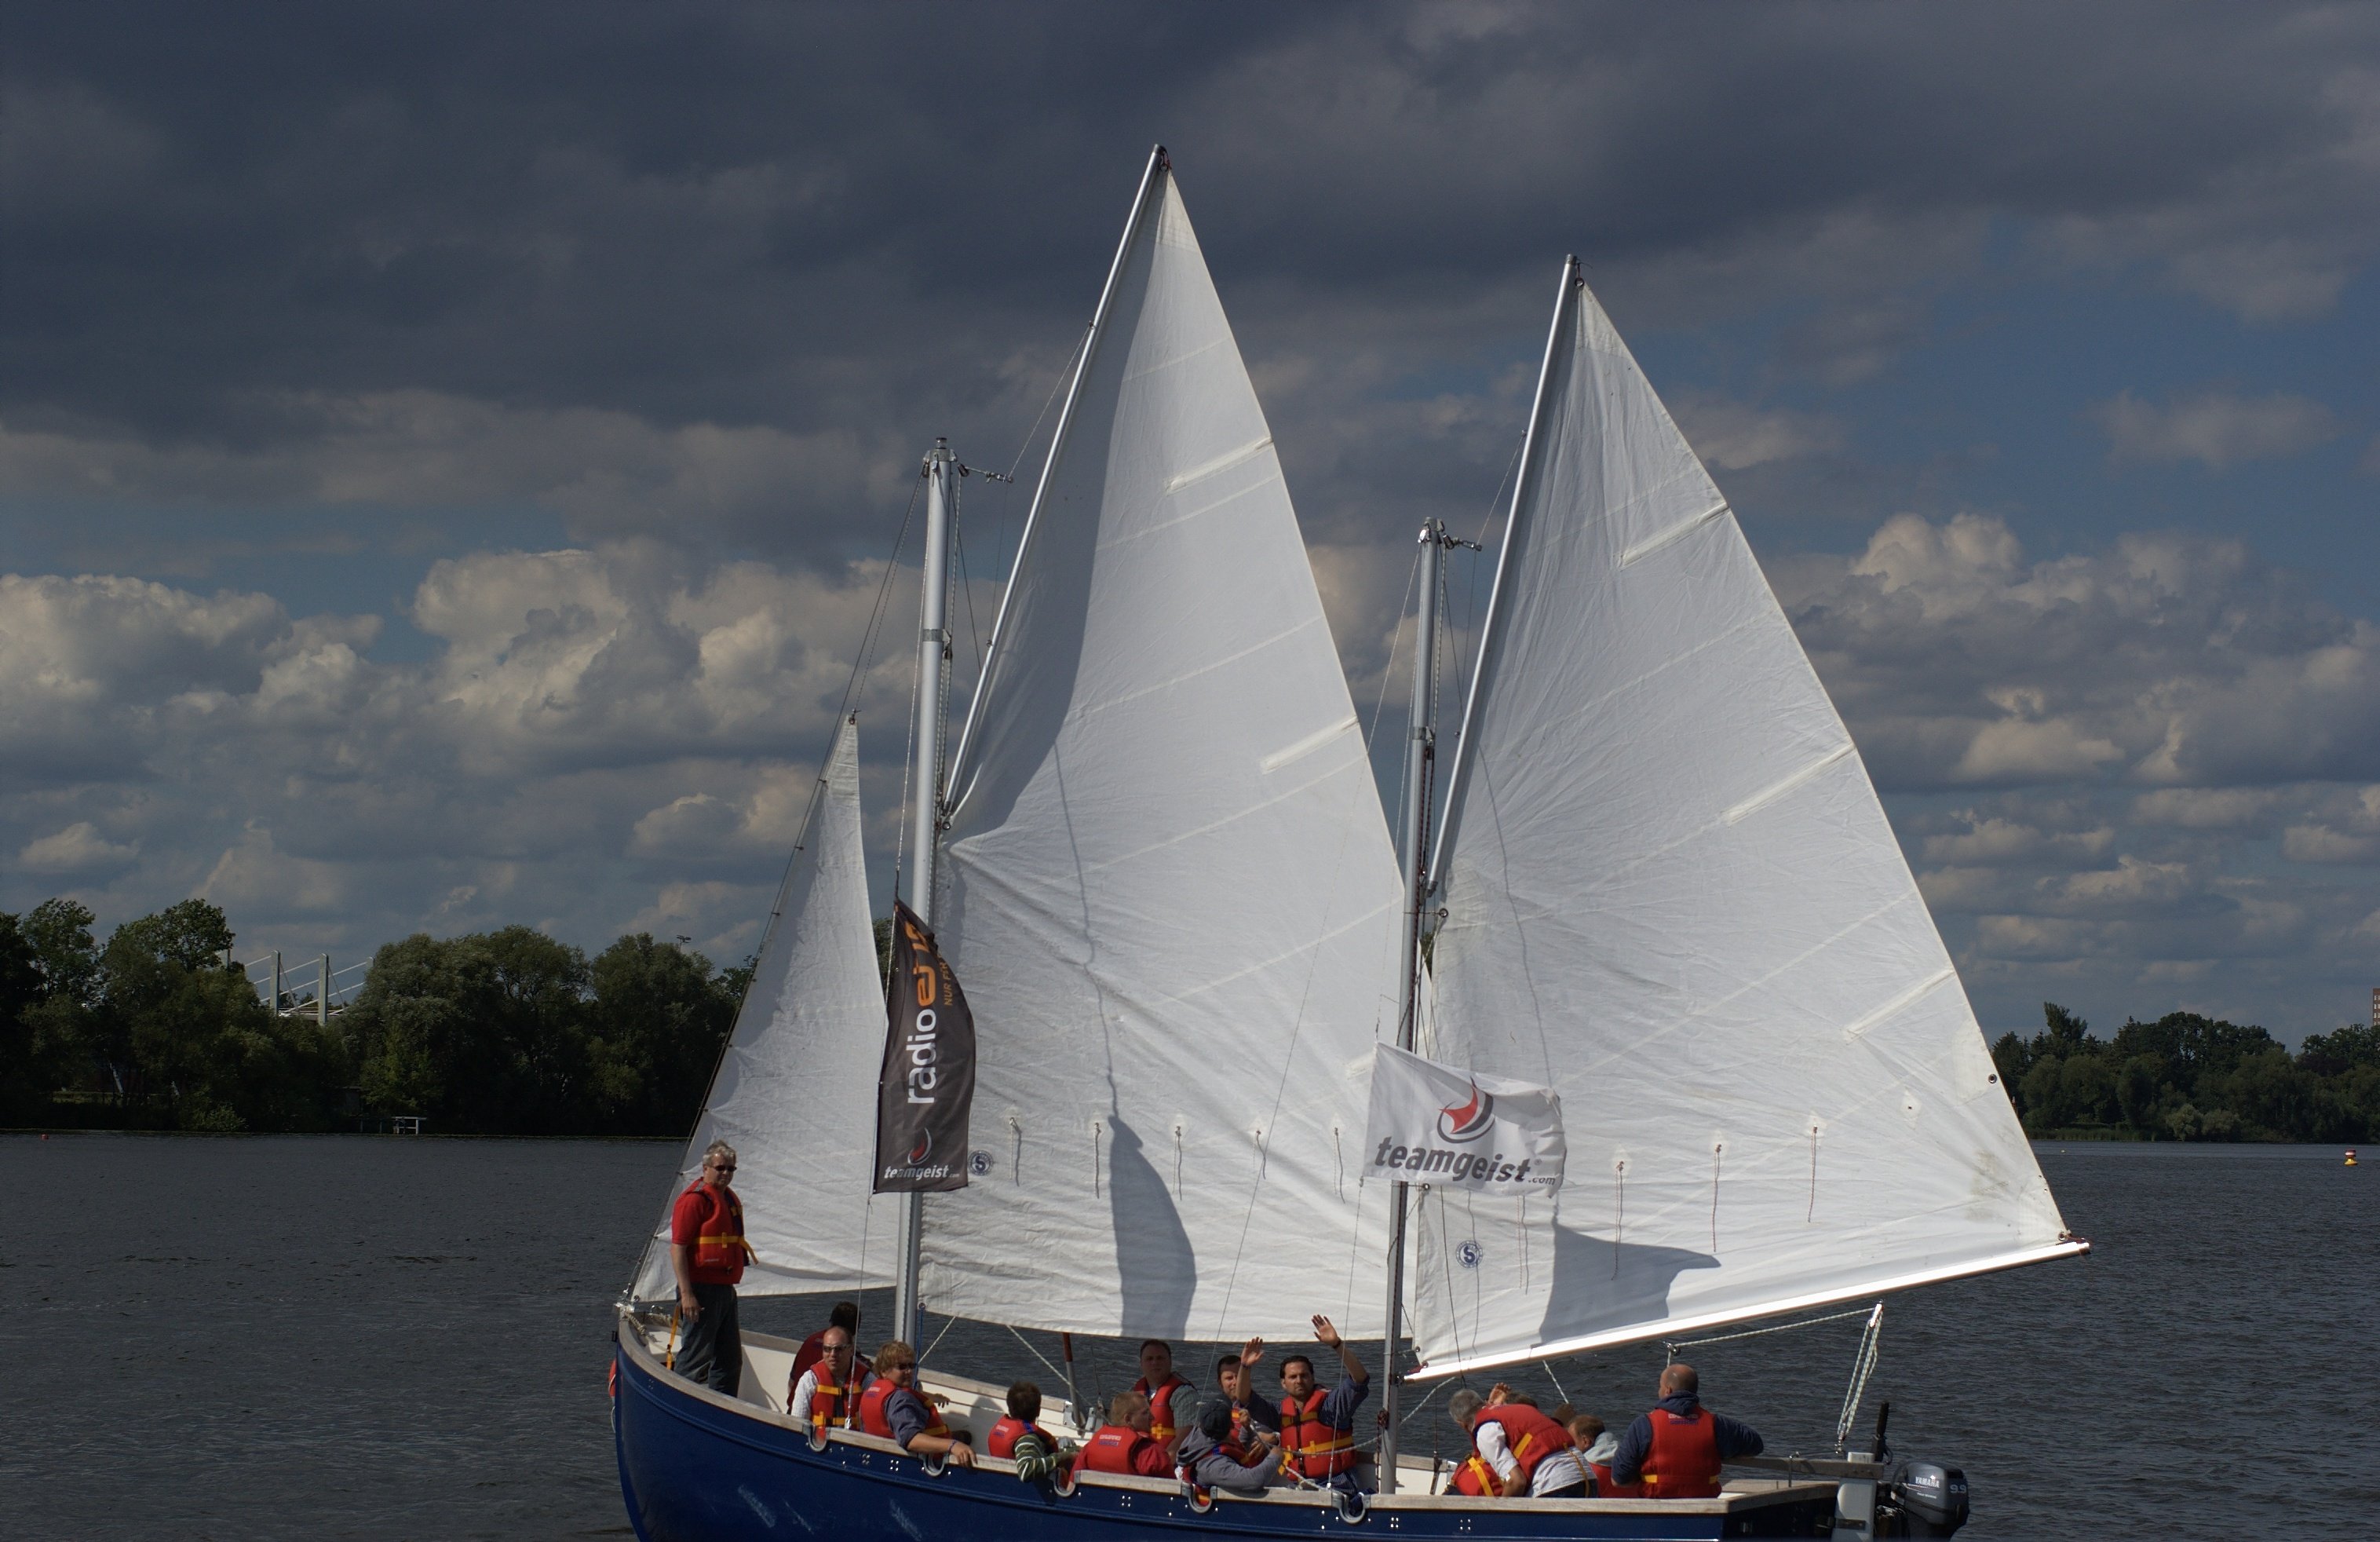
sea, boat, ship, vehicle, mast, sailing, yacht, sailboat, 50mm, sports, sail, rawtherapee, germany, deutschland, pentax, watercraft, schooner, brandenburg, lenstagged, steffenzahn, k100d, justpentax, iamflickr, fa50, fa50mm, smcpentaxfa11450mm, pentaxfa50mm, smcpfa50mmf14, sailing ship, dinghy, yacht racing, windsports, dinghy sailing, keelboat, sailboat racing, lugger